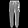
Label: Trouser